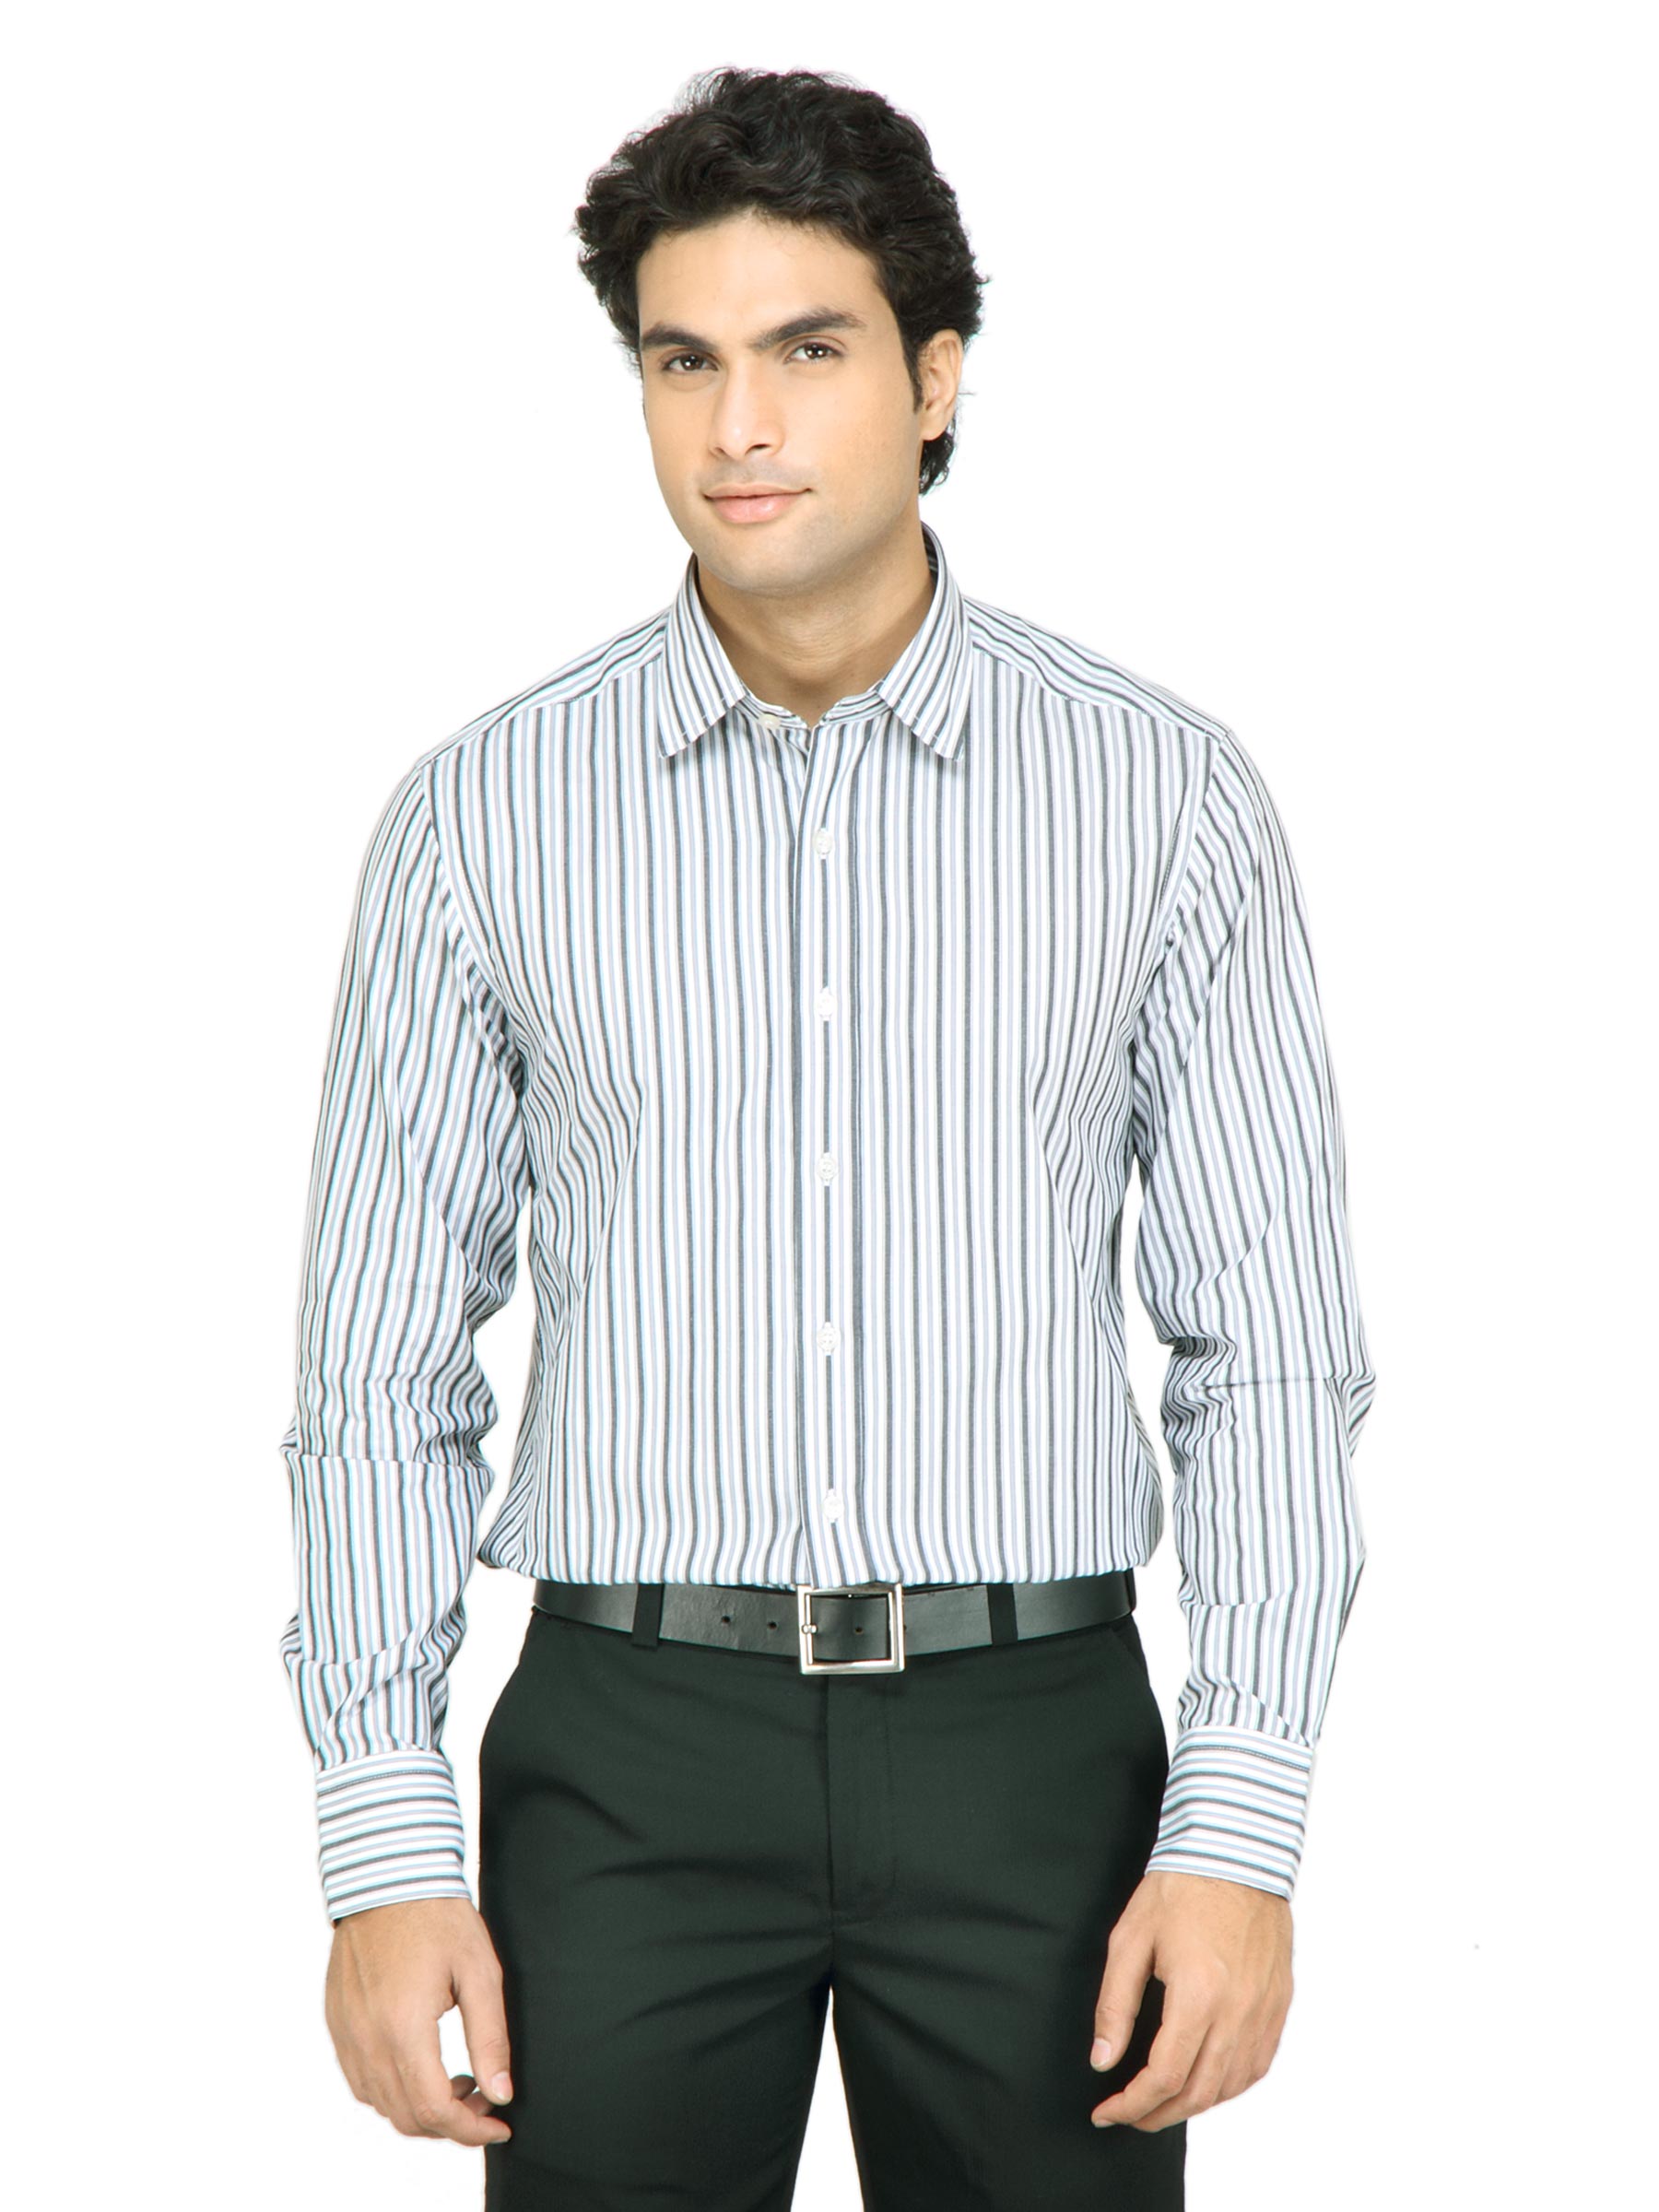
United Colors of Benetton Men Striped White Shirt
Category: Apparel / Topwear / Shirts
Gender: Men
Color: White
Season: Summer 2011
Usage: Casual